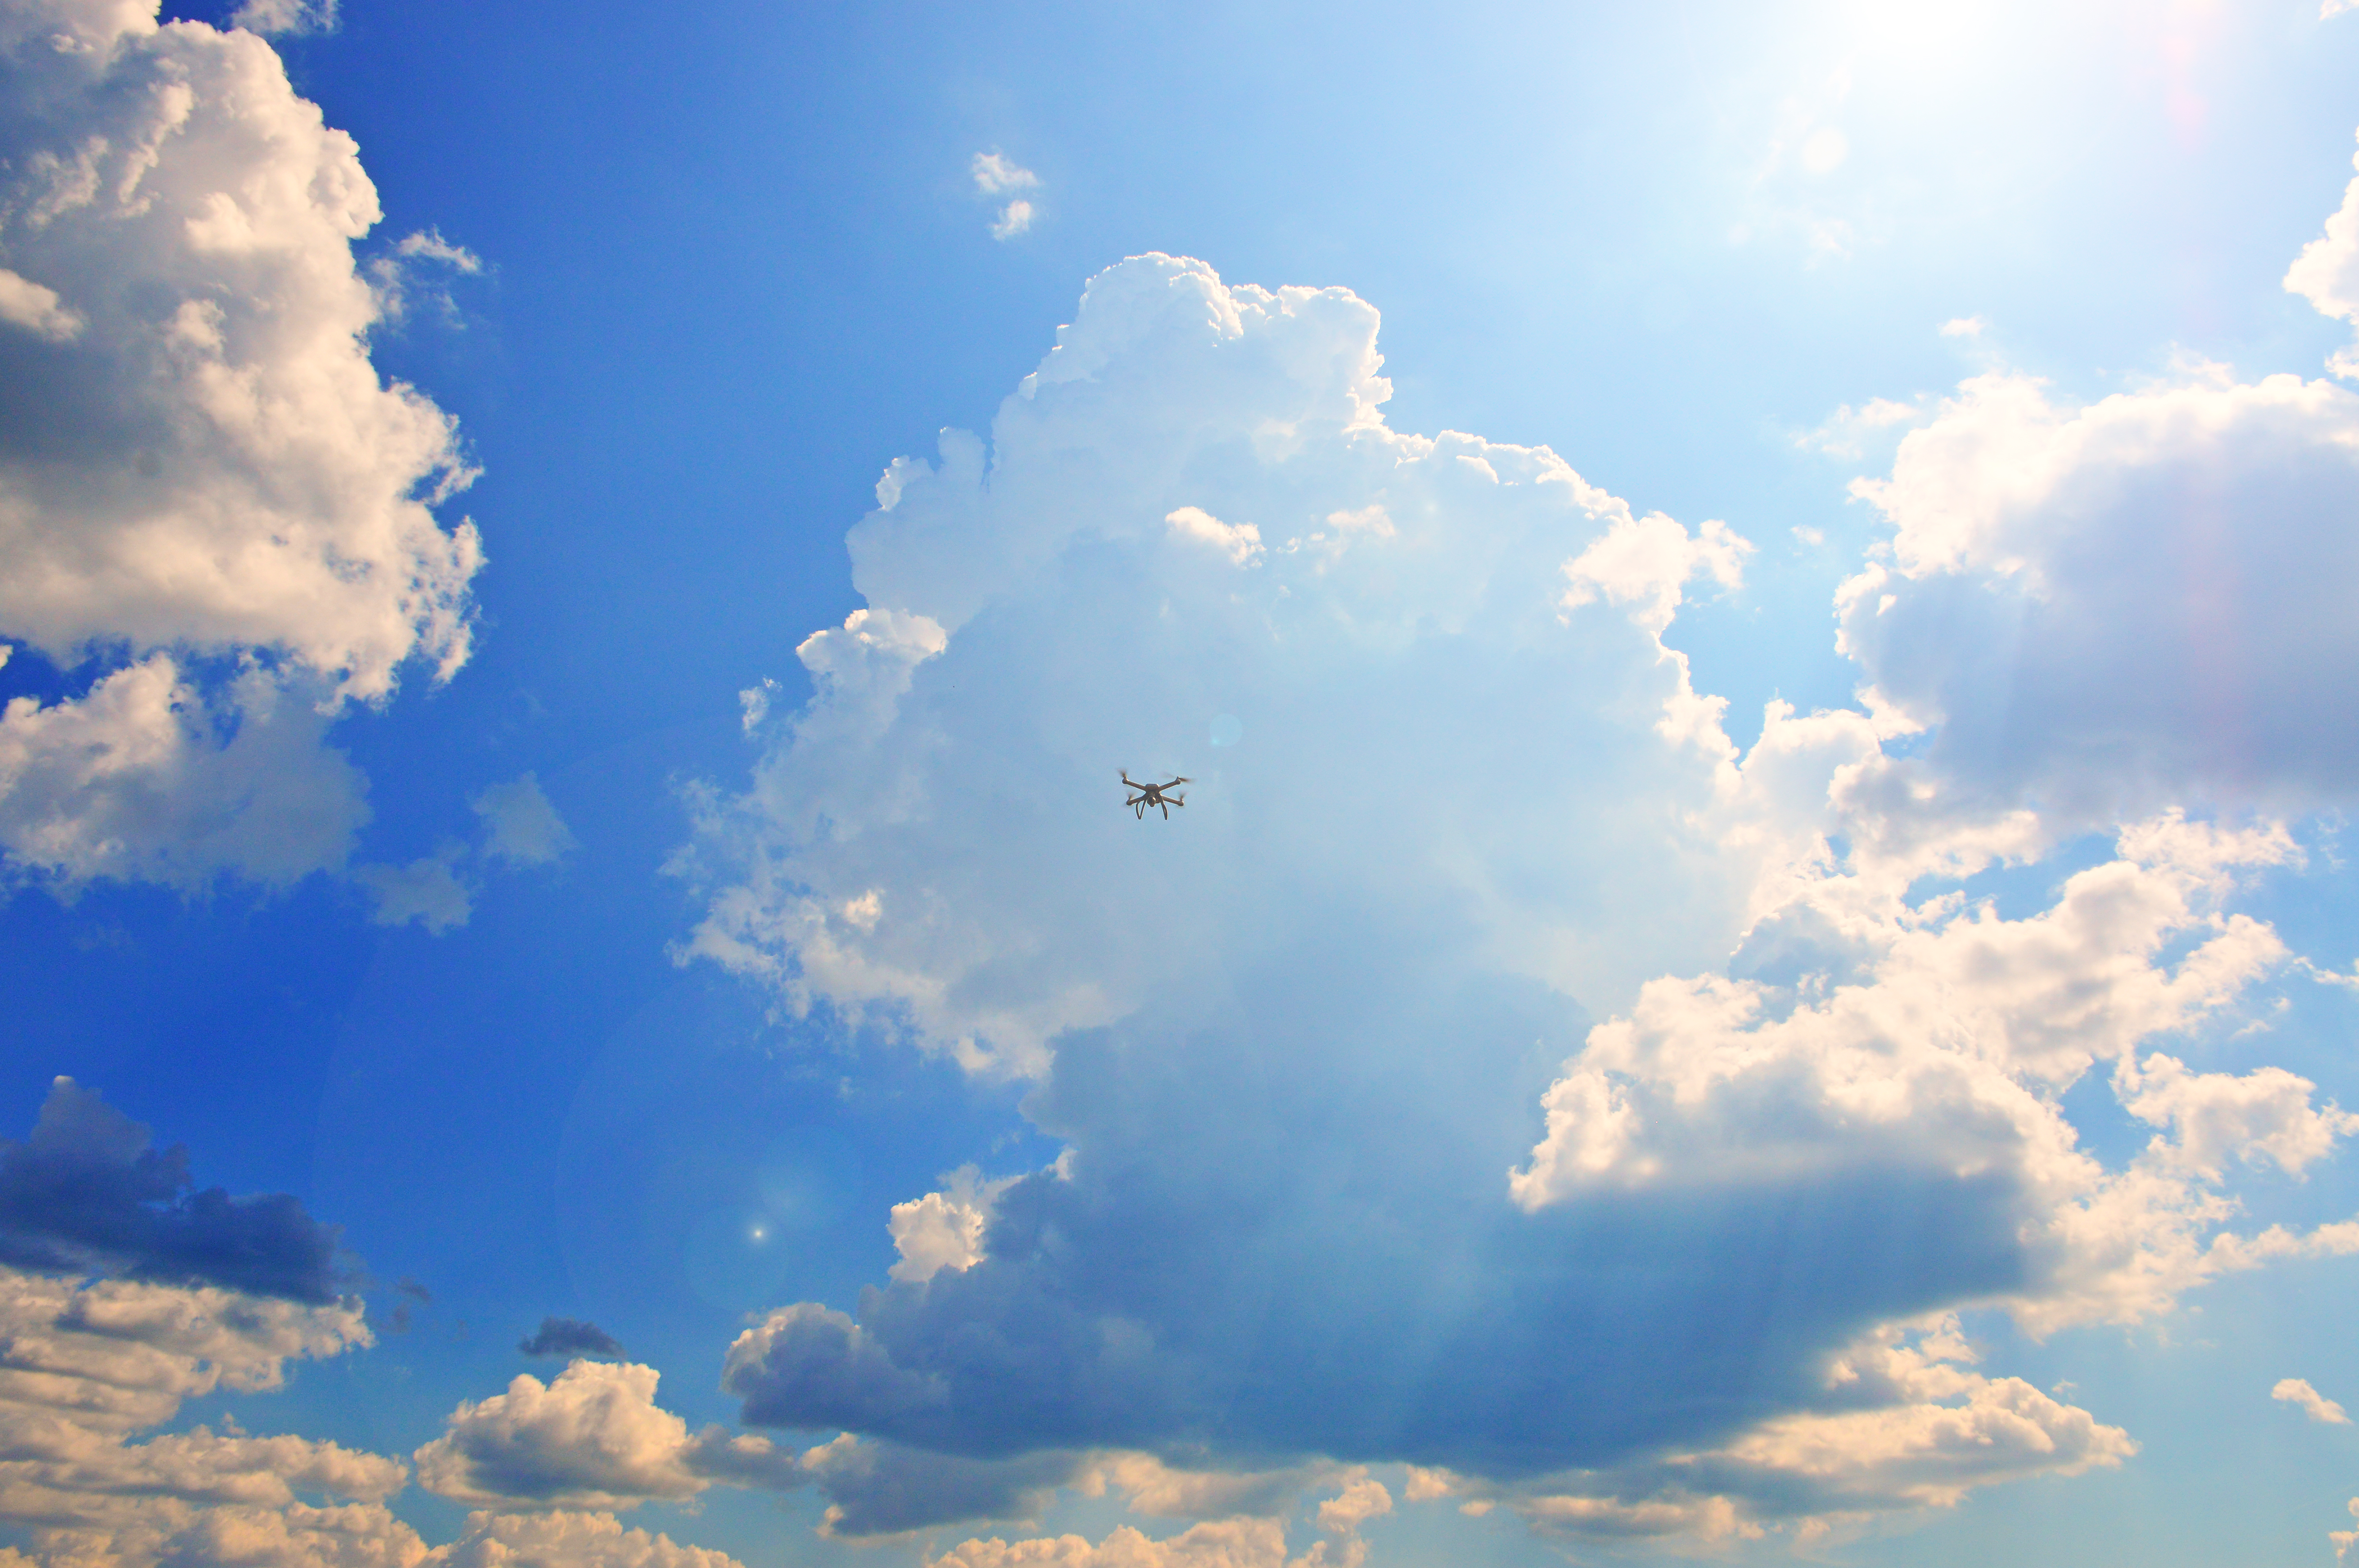
drone, camera, isolated, background, helicopter, technology, remote, surveillance, aerial, white, sky, control, fly, propeller, digital, drones, aircraft, copter, photo, robot, modern, military, flight, aviation, force, army, transport, vehicle, airplane, plane, airshow, war, video, blue, cloud, daytime, cumulus, atmosphere, sunlight, meteorological phenomenon, calm, morning, horizon, computer wallpaper